Elections in Chile

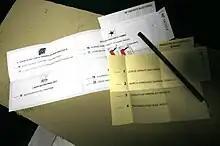
Ballots used in the 2009 parliamentary and presidential elections.

For Chileans, the only document required to vote is a national identity card that is current up to a year before the election or a current passport. Foreigners must present their identity cards in order to vote. The voting process is secret and in-person. Before voting, a voter must present their identity card or passport to verify their registration at the polling place, then sign the registration book. The voter will then receive the ballot(s) with the names, numbers, and party affiliations of all candidates, and go to a voting booth. Using a provided graphite pencil, the voter marks their choices by drawing a vertical line over the printed horizontal line next to the chosen candidate. Marking two or more choices nullifies the vote, and if no candidate is marked, the vote is considered "blank." After marking the ballot(s), the voter returns them to the polling officer, who removes the serial number, and the voter places them in the appropriate ballot box(es). Finally, the voter's national identity card/passport is returned to them.